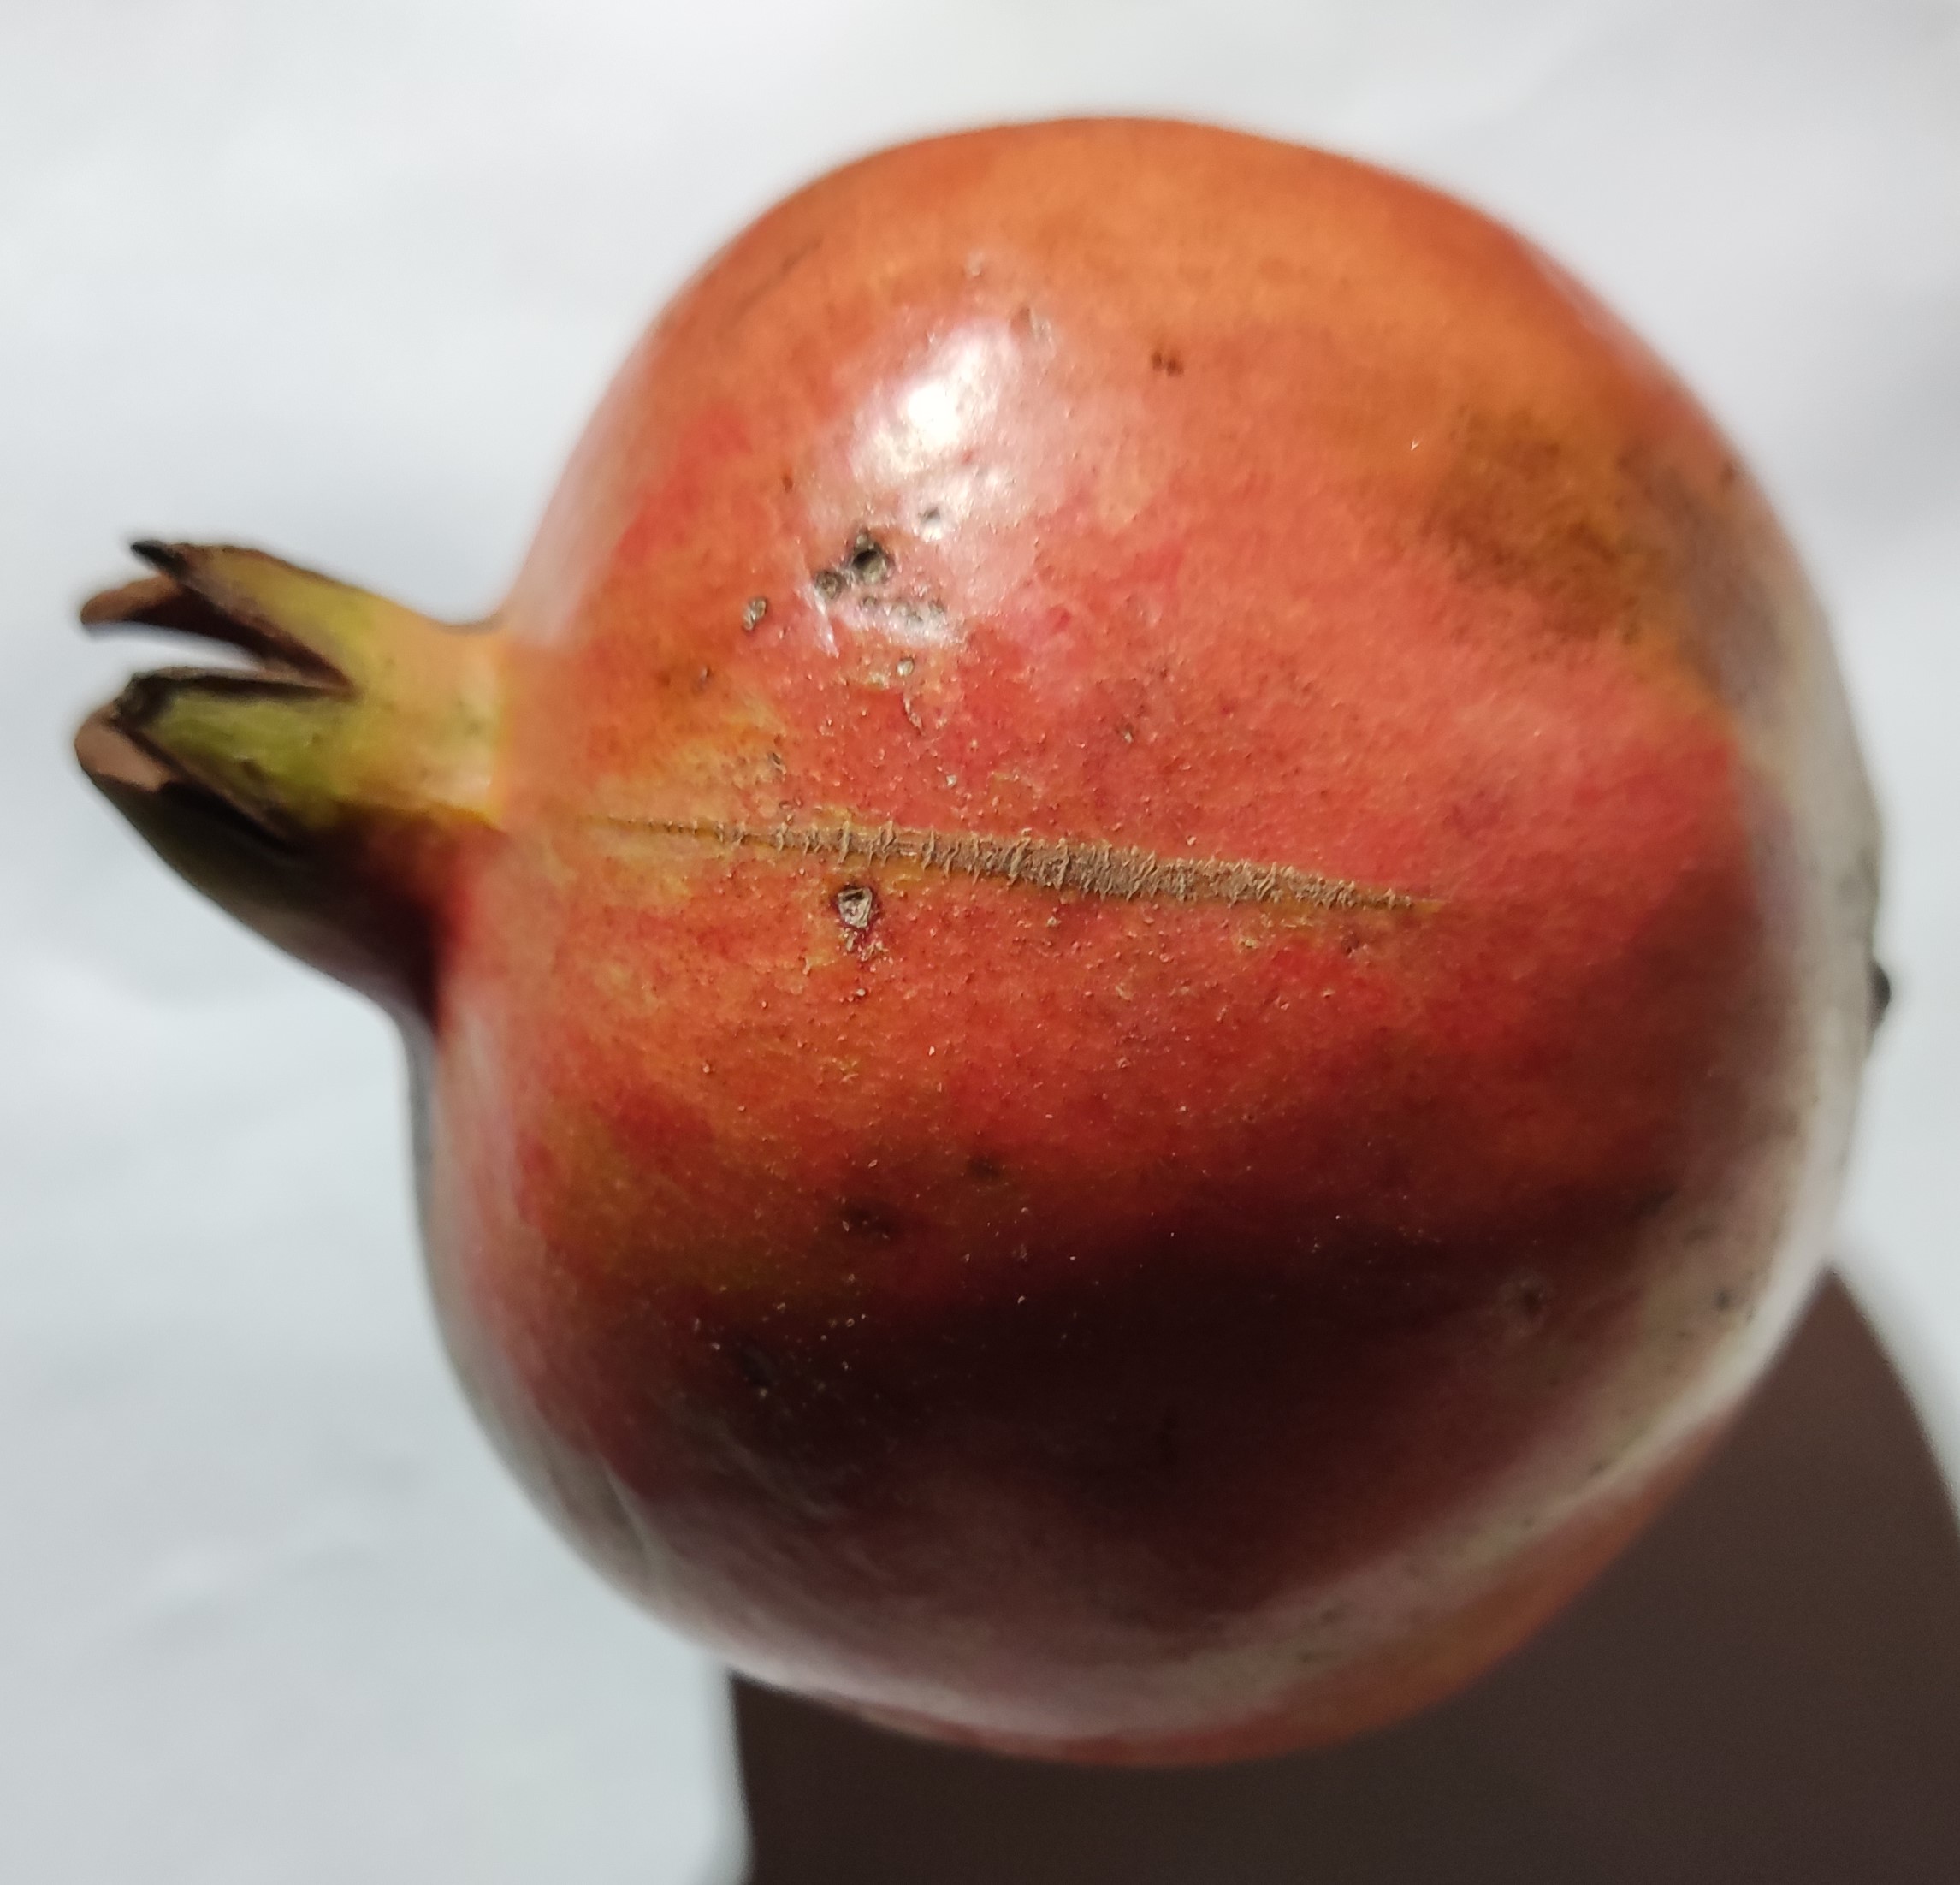
Fruit: pomegranate
Condition: fresh